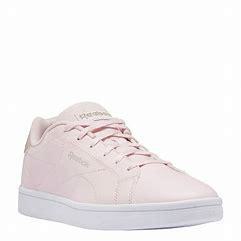
Brand: Reebok
Model: Royal Complete CLN 2